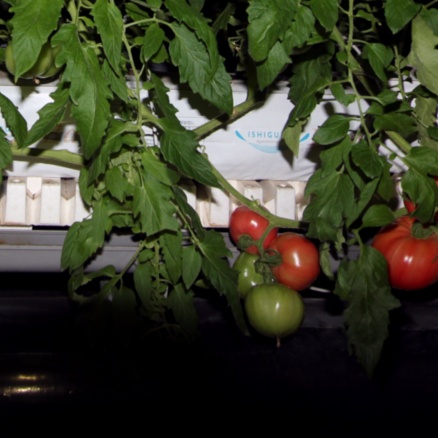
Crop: tomato